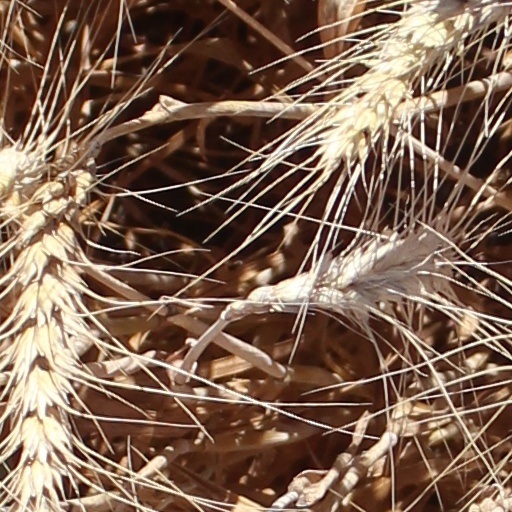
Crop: wheat